They Saved Lisa's Brain

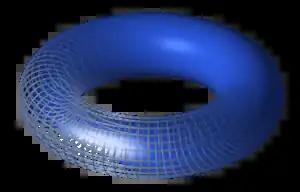
One of Hawking's lines in the episode references the theory that the universe is shaped like a toroid. Shown here is a torus, a type of toroid

In the last scene in the episode, Hawking and Homer are seen discussing the universe in Moe's tavern. Scully stated that the scene was included because it "was a chance to get the world's smartest man and the world's stupidest man in the same place". In the scene, Hawking tells Homer "Your theory of a donut-shaped universe is intriguing... I may have to steal it." In his book "What's Science Ever Done For Us?: What The Simpsons Can Teach Us About Physics, Robots, Life and the Universe", Paul Halpern wrote that in mathematics, a "donut-shape", the three-dimensional generalization of a ring, is referred to as a torus. The generalization of a torus, any closed curve spun in a circle around an axis, is called a toroid. According to Halpern, Hawking's line references the fact that there are "genuine" scientific theories that the universe is toroidal.